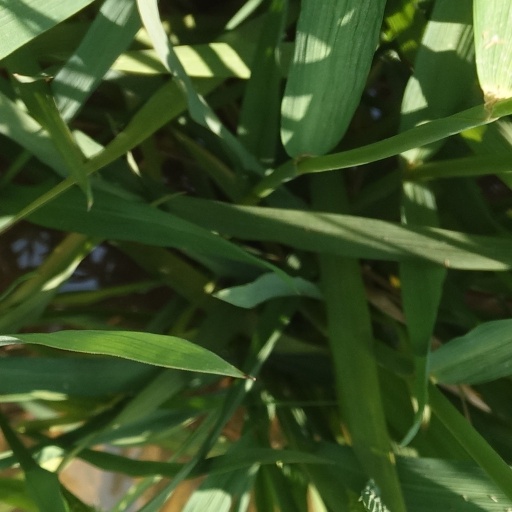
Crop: rice